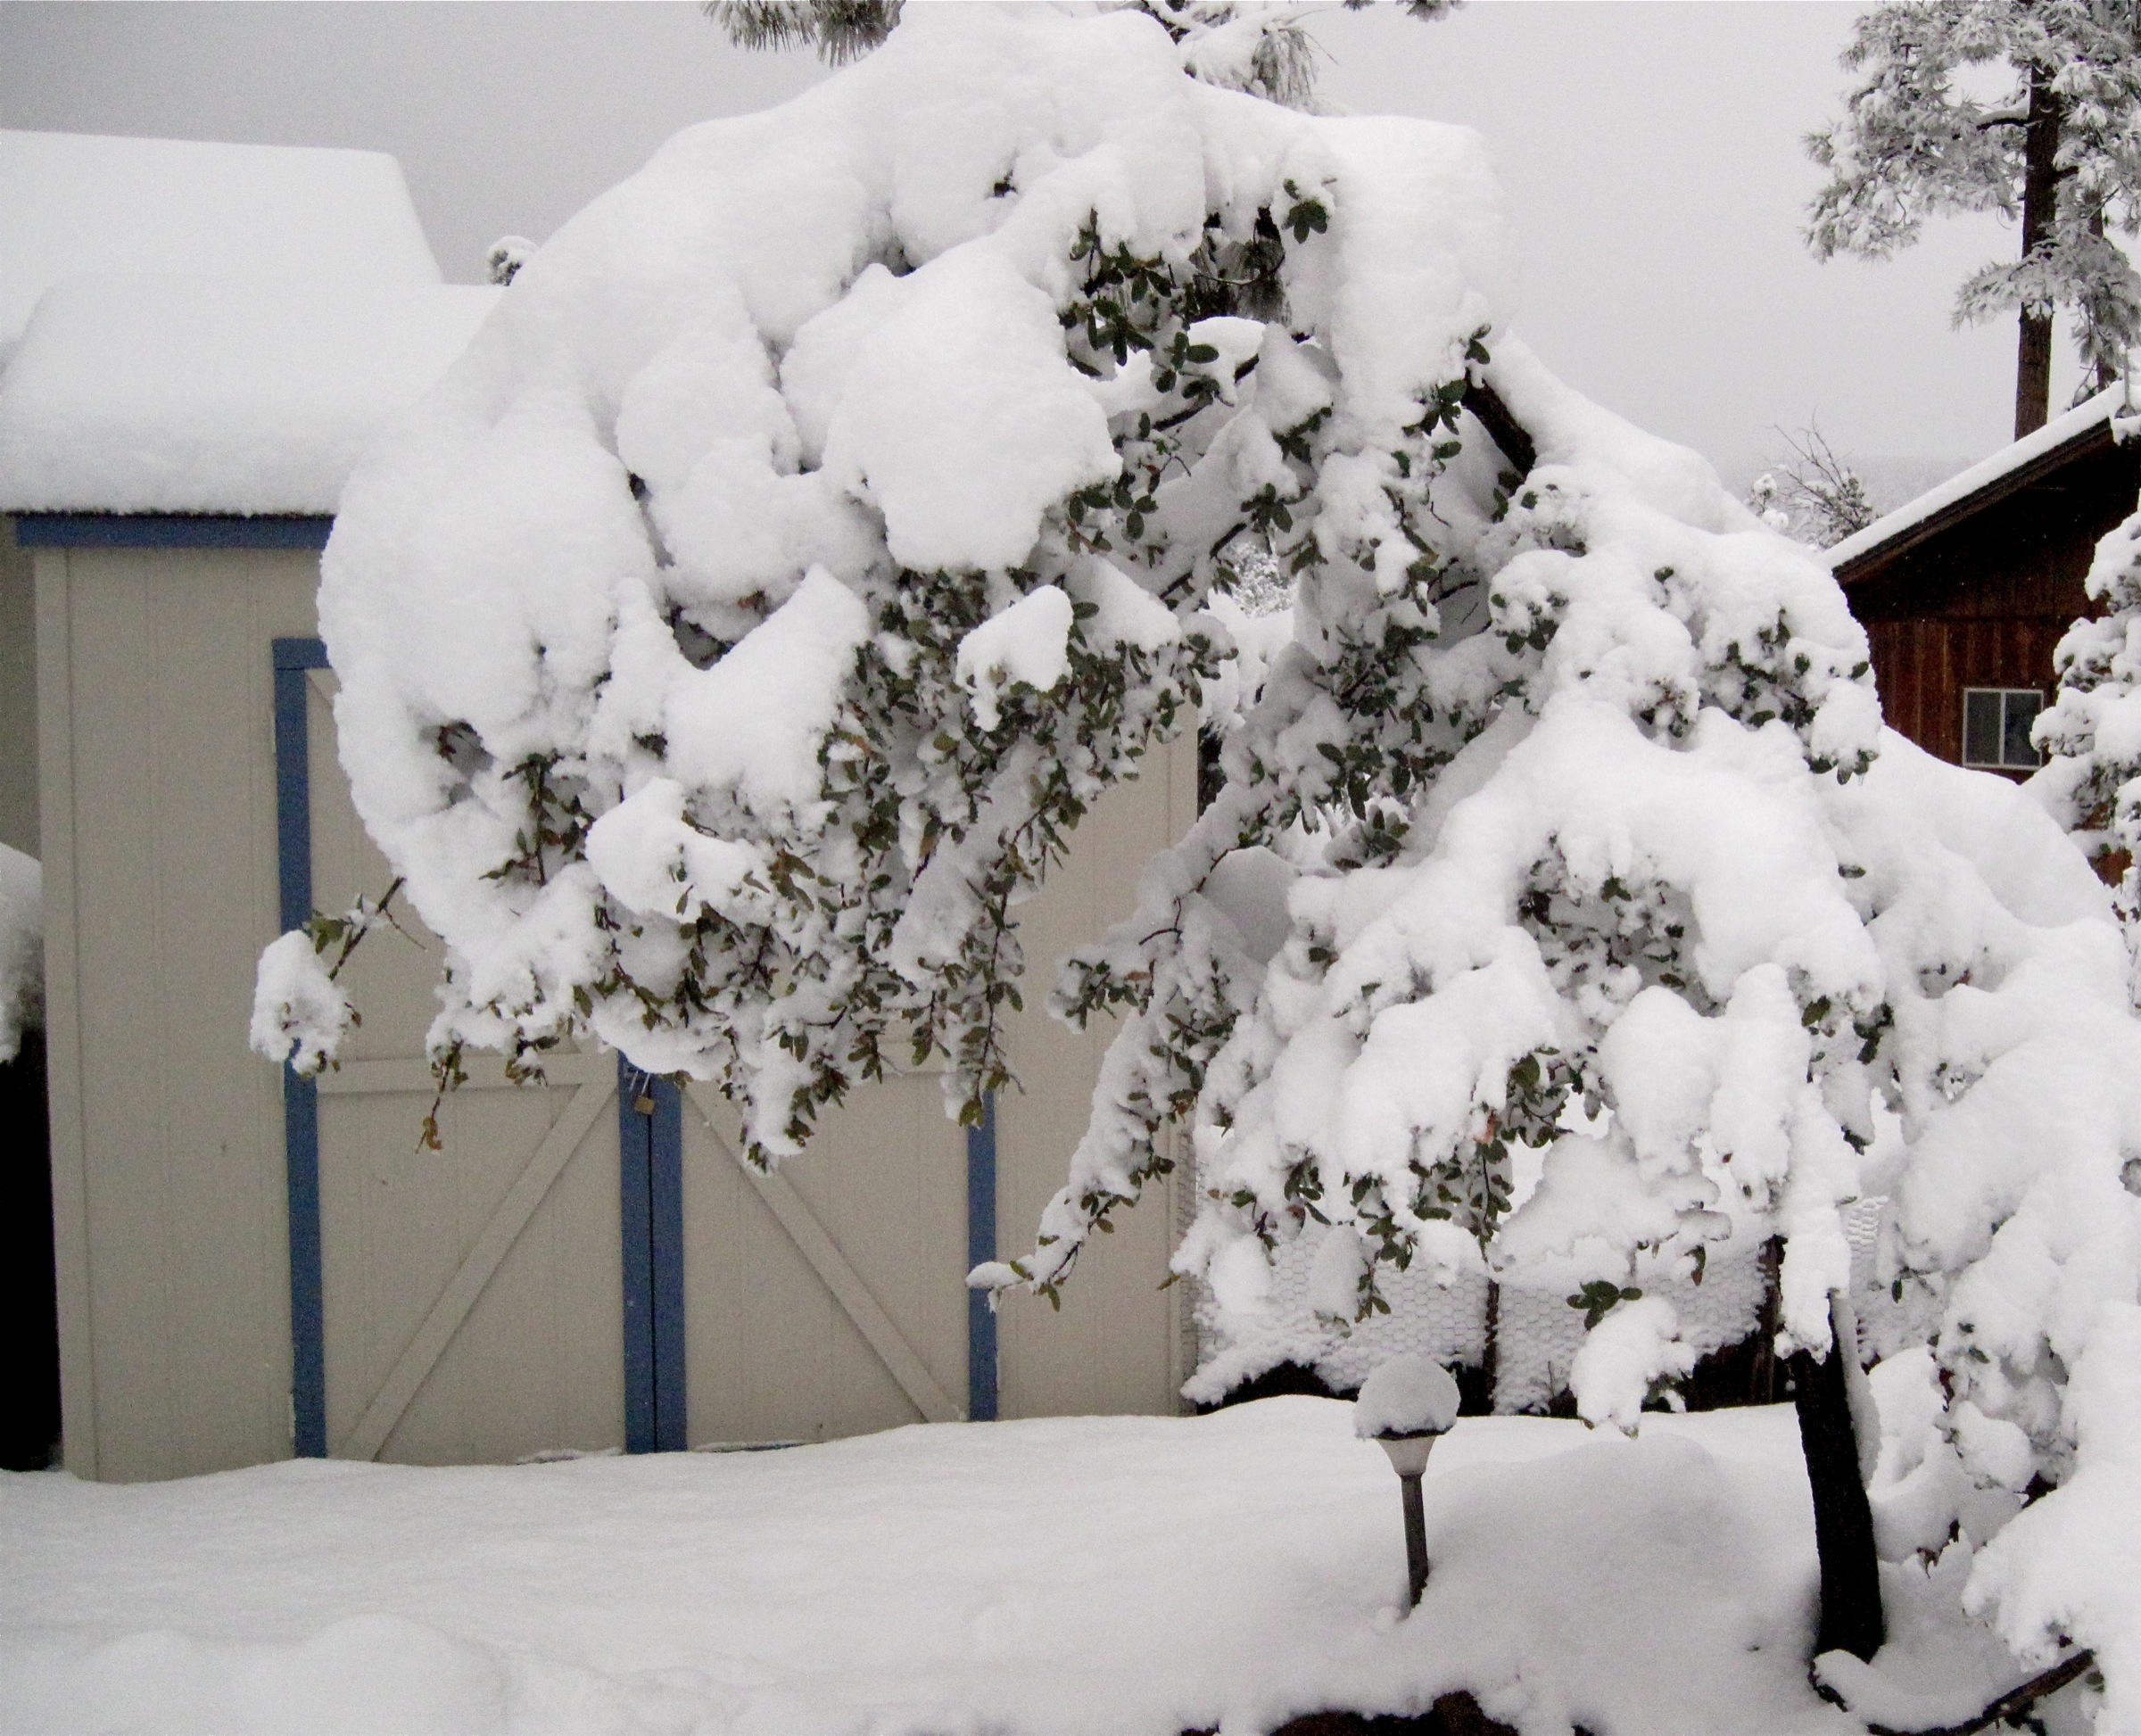
branch, snow, winter, white, weather, monochrome, season, blizzard, freezing, winter storm